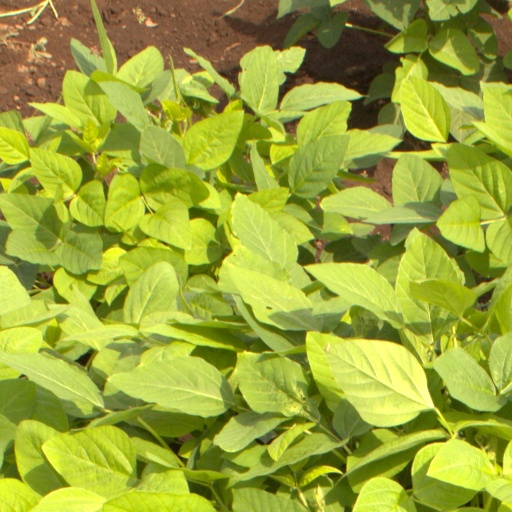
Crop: soybean